1918 protest in Zagreb

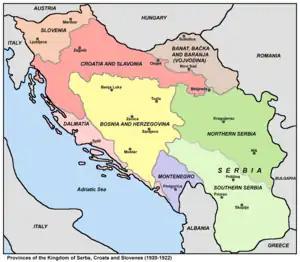
Map of lands forming the Kingdom of Serbs, Croats and Slovenes

There were two main approaches to the unification of the South Slavs. While Ante Trumbić's Yugoslav Committee advocated a federal system of government, the Prime Minister of Serbia Nikola Pašić wanted a centralised state. Pašić threatened to conquer and annex the Serb-inhabited territories of Austria-Hungary to create a Greater Serbia unless Trumbić accepted a centralised state. Under pressure from the Triple Entente, Pašić agreed to support a federal South Slavic state during the November 1918 conference in Geneva, but Serbia repudiated the agreement either because of Prince Regent Alexander's opposition, or in a scheme devised by Pašić to deflect Entente pressure and undermine Korošec's authority.